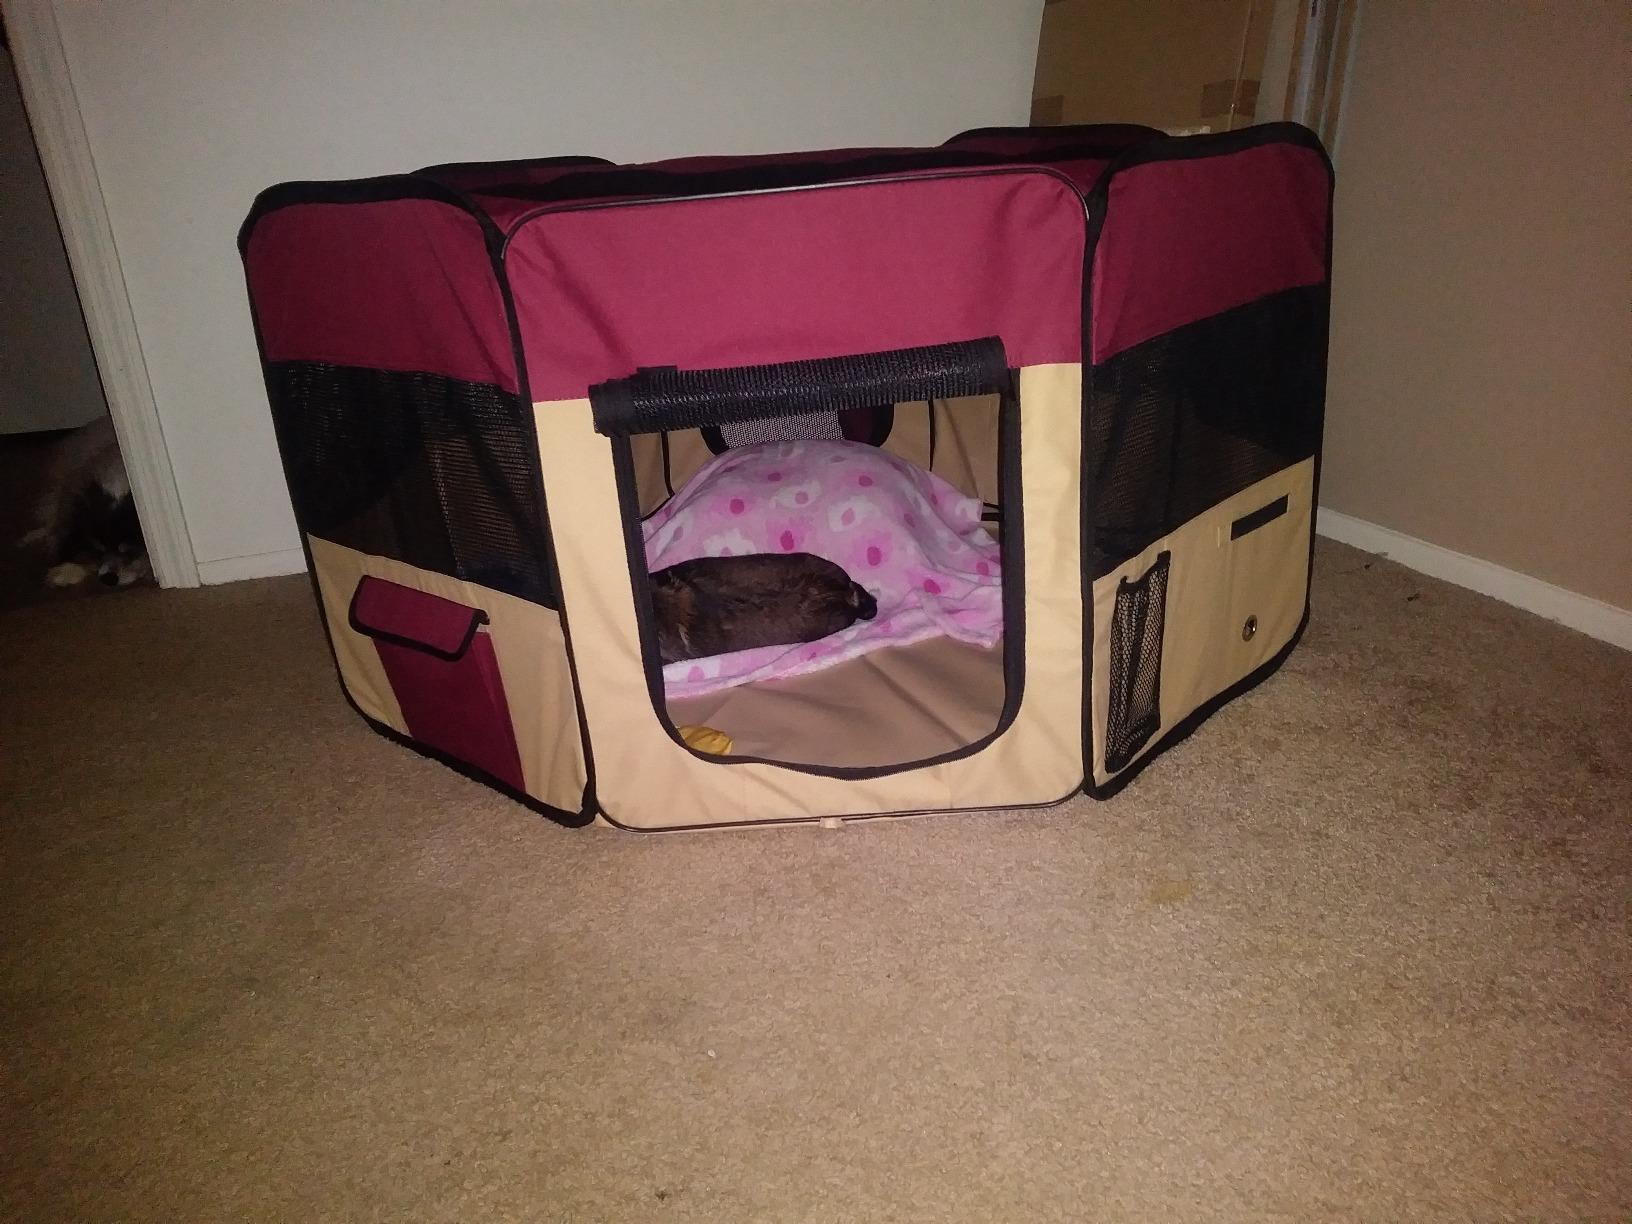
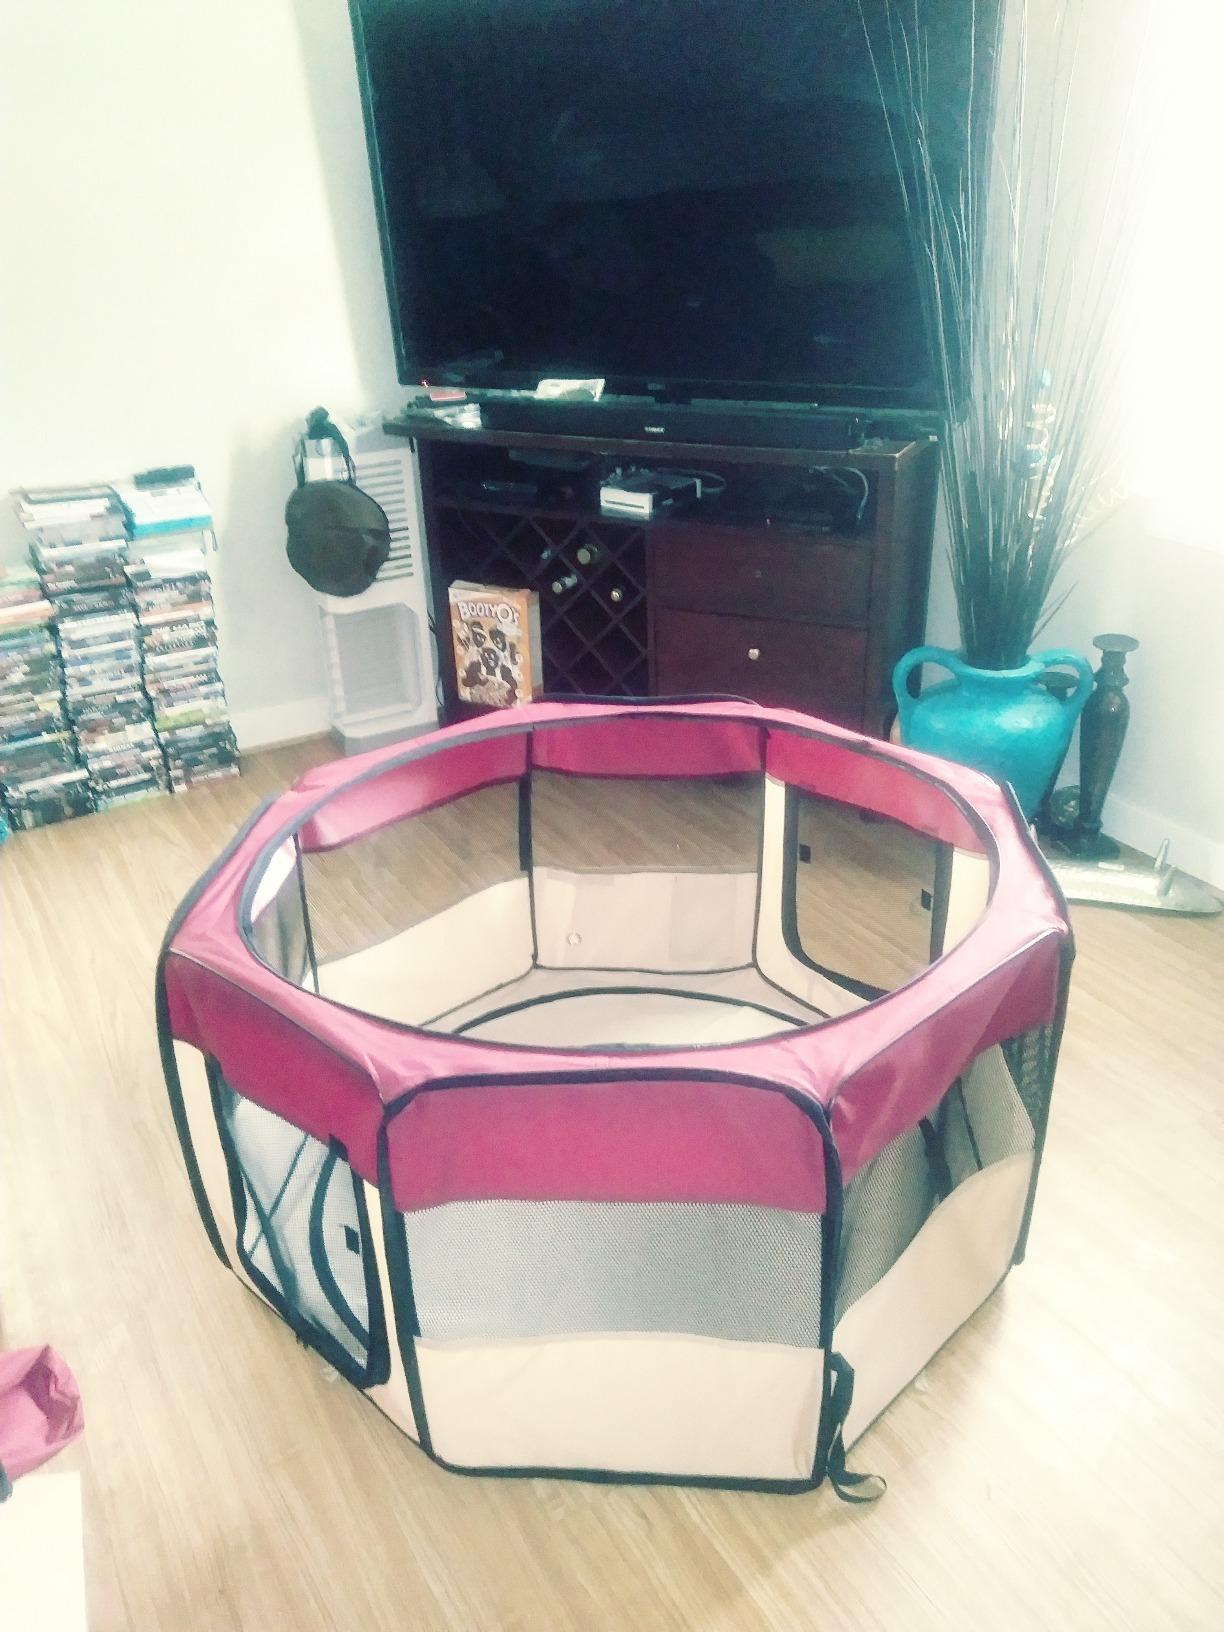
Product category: items_kennel
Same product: yes